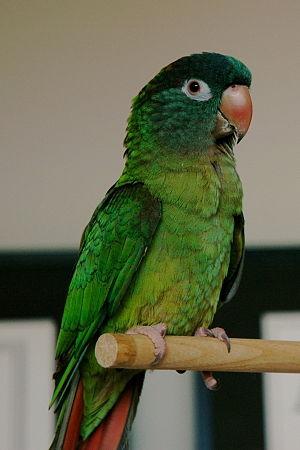
La Conure à tête bleue est une espèce d'oiseaux au plumage à dominante verte.